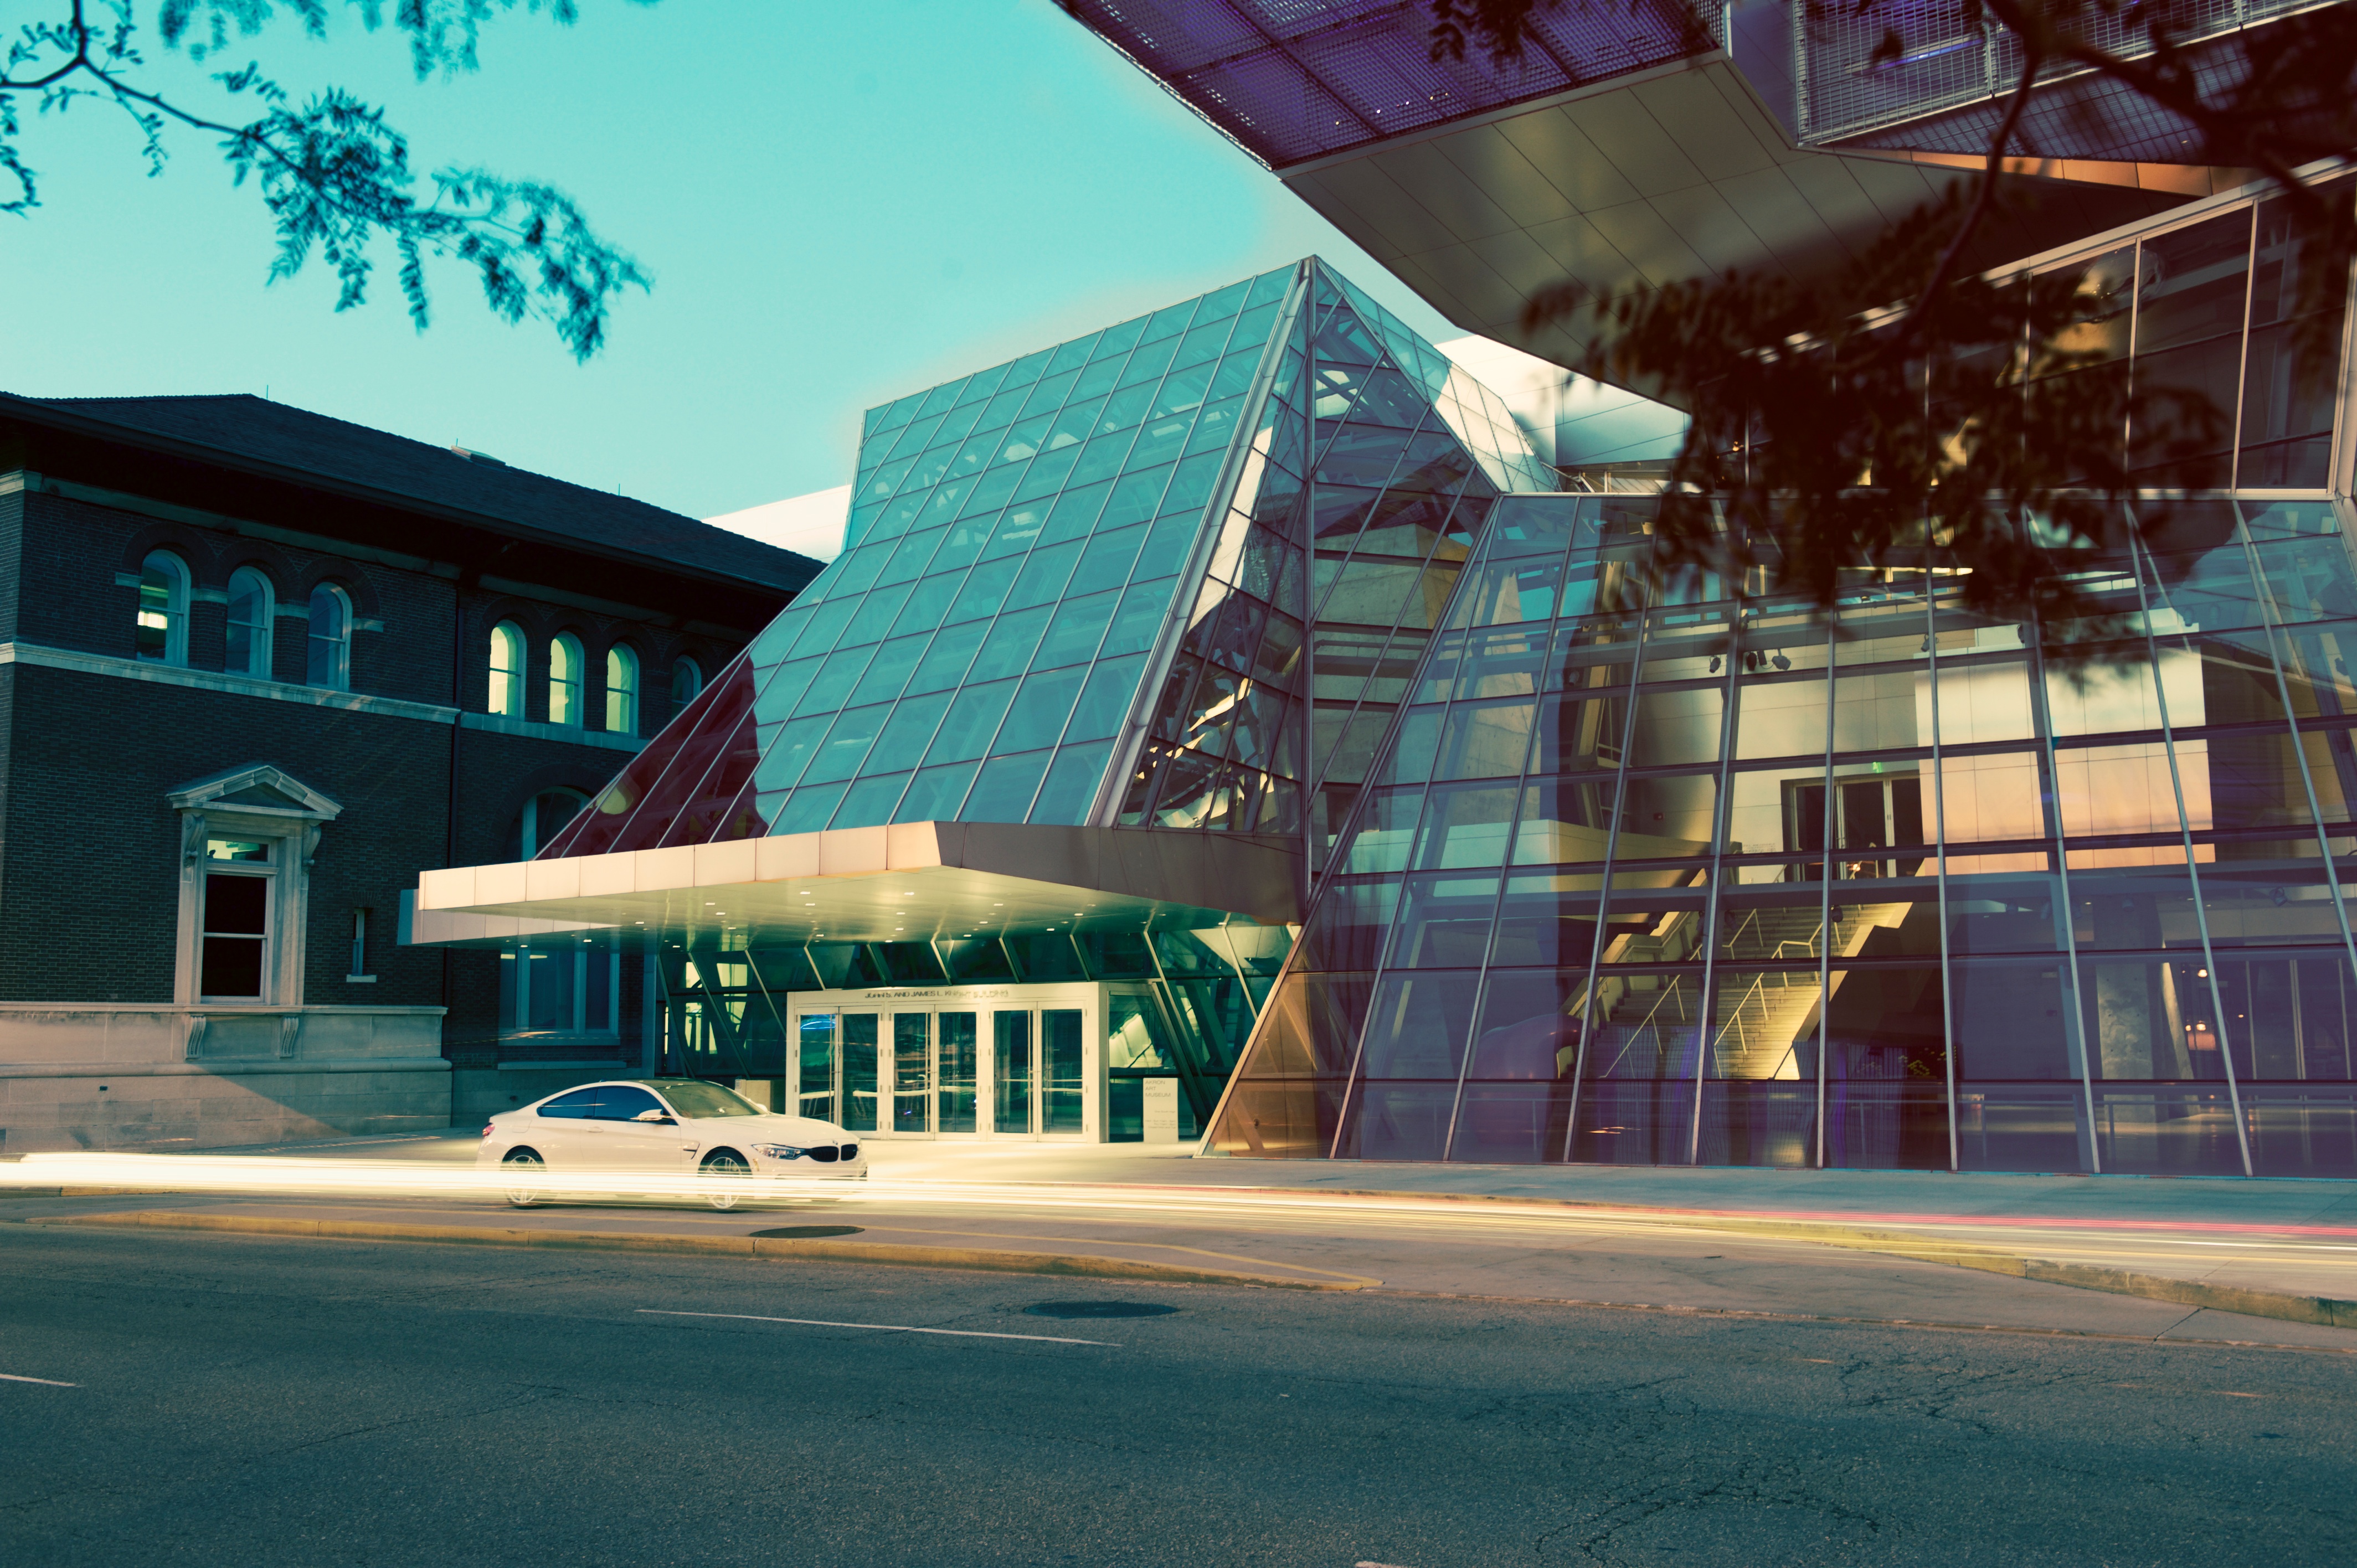
architecture, building, design, urban area, atmosphere of earth